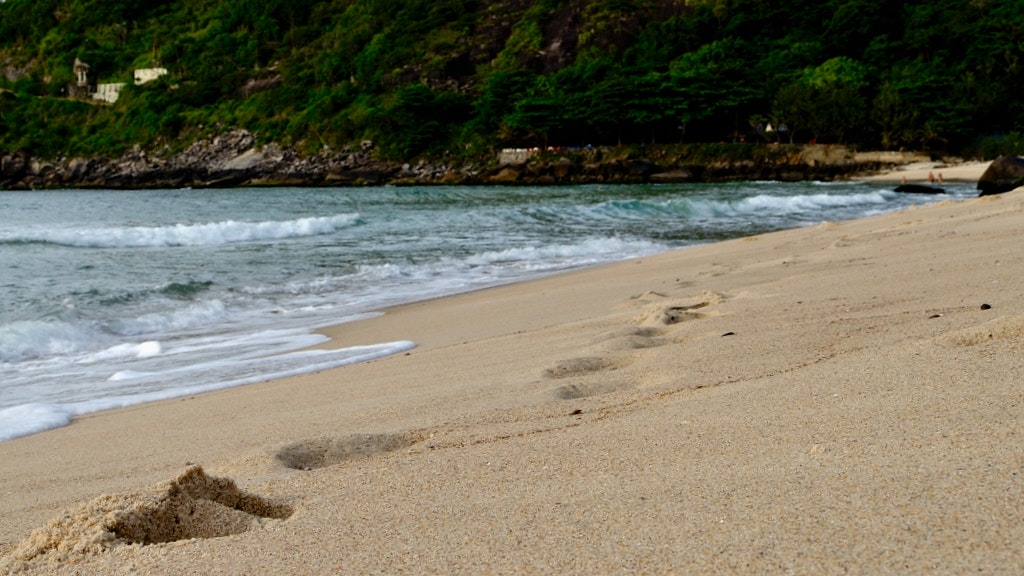
body of water, beach, shore, coast, sand, sea, water, natural environment, ocean, coastal and oceanic landforms, wave, bay, tropics, rock, tree, wind wave, vacation, bank, tide, geology, state park, headland, watercourse, landscape, plant, promontory, inlet, river, tourism